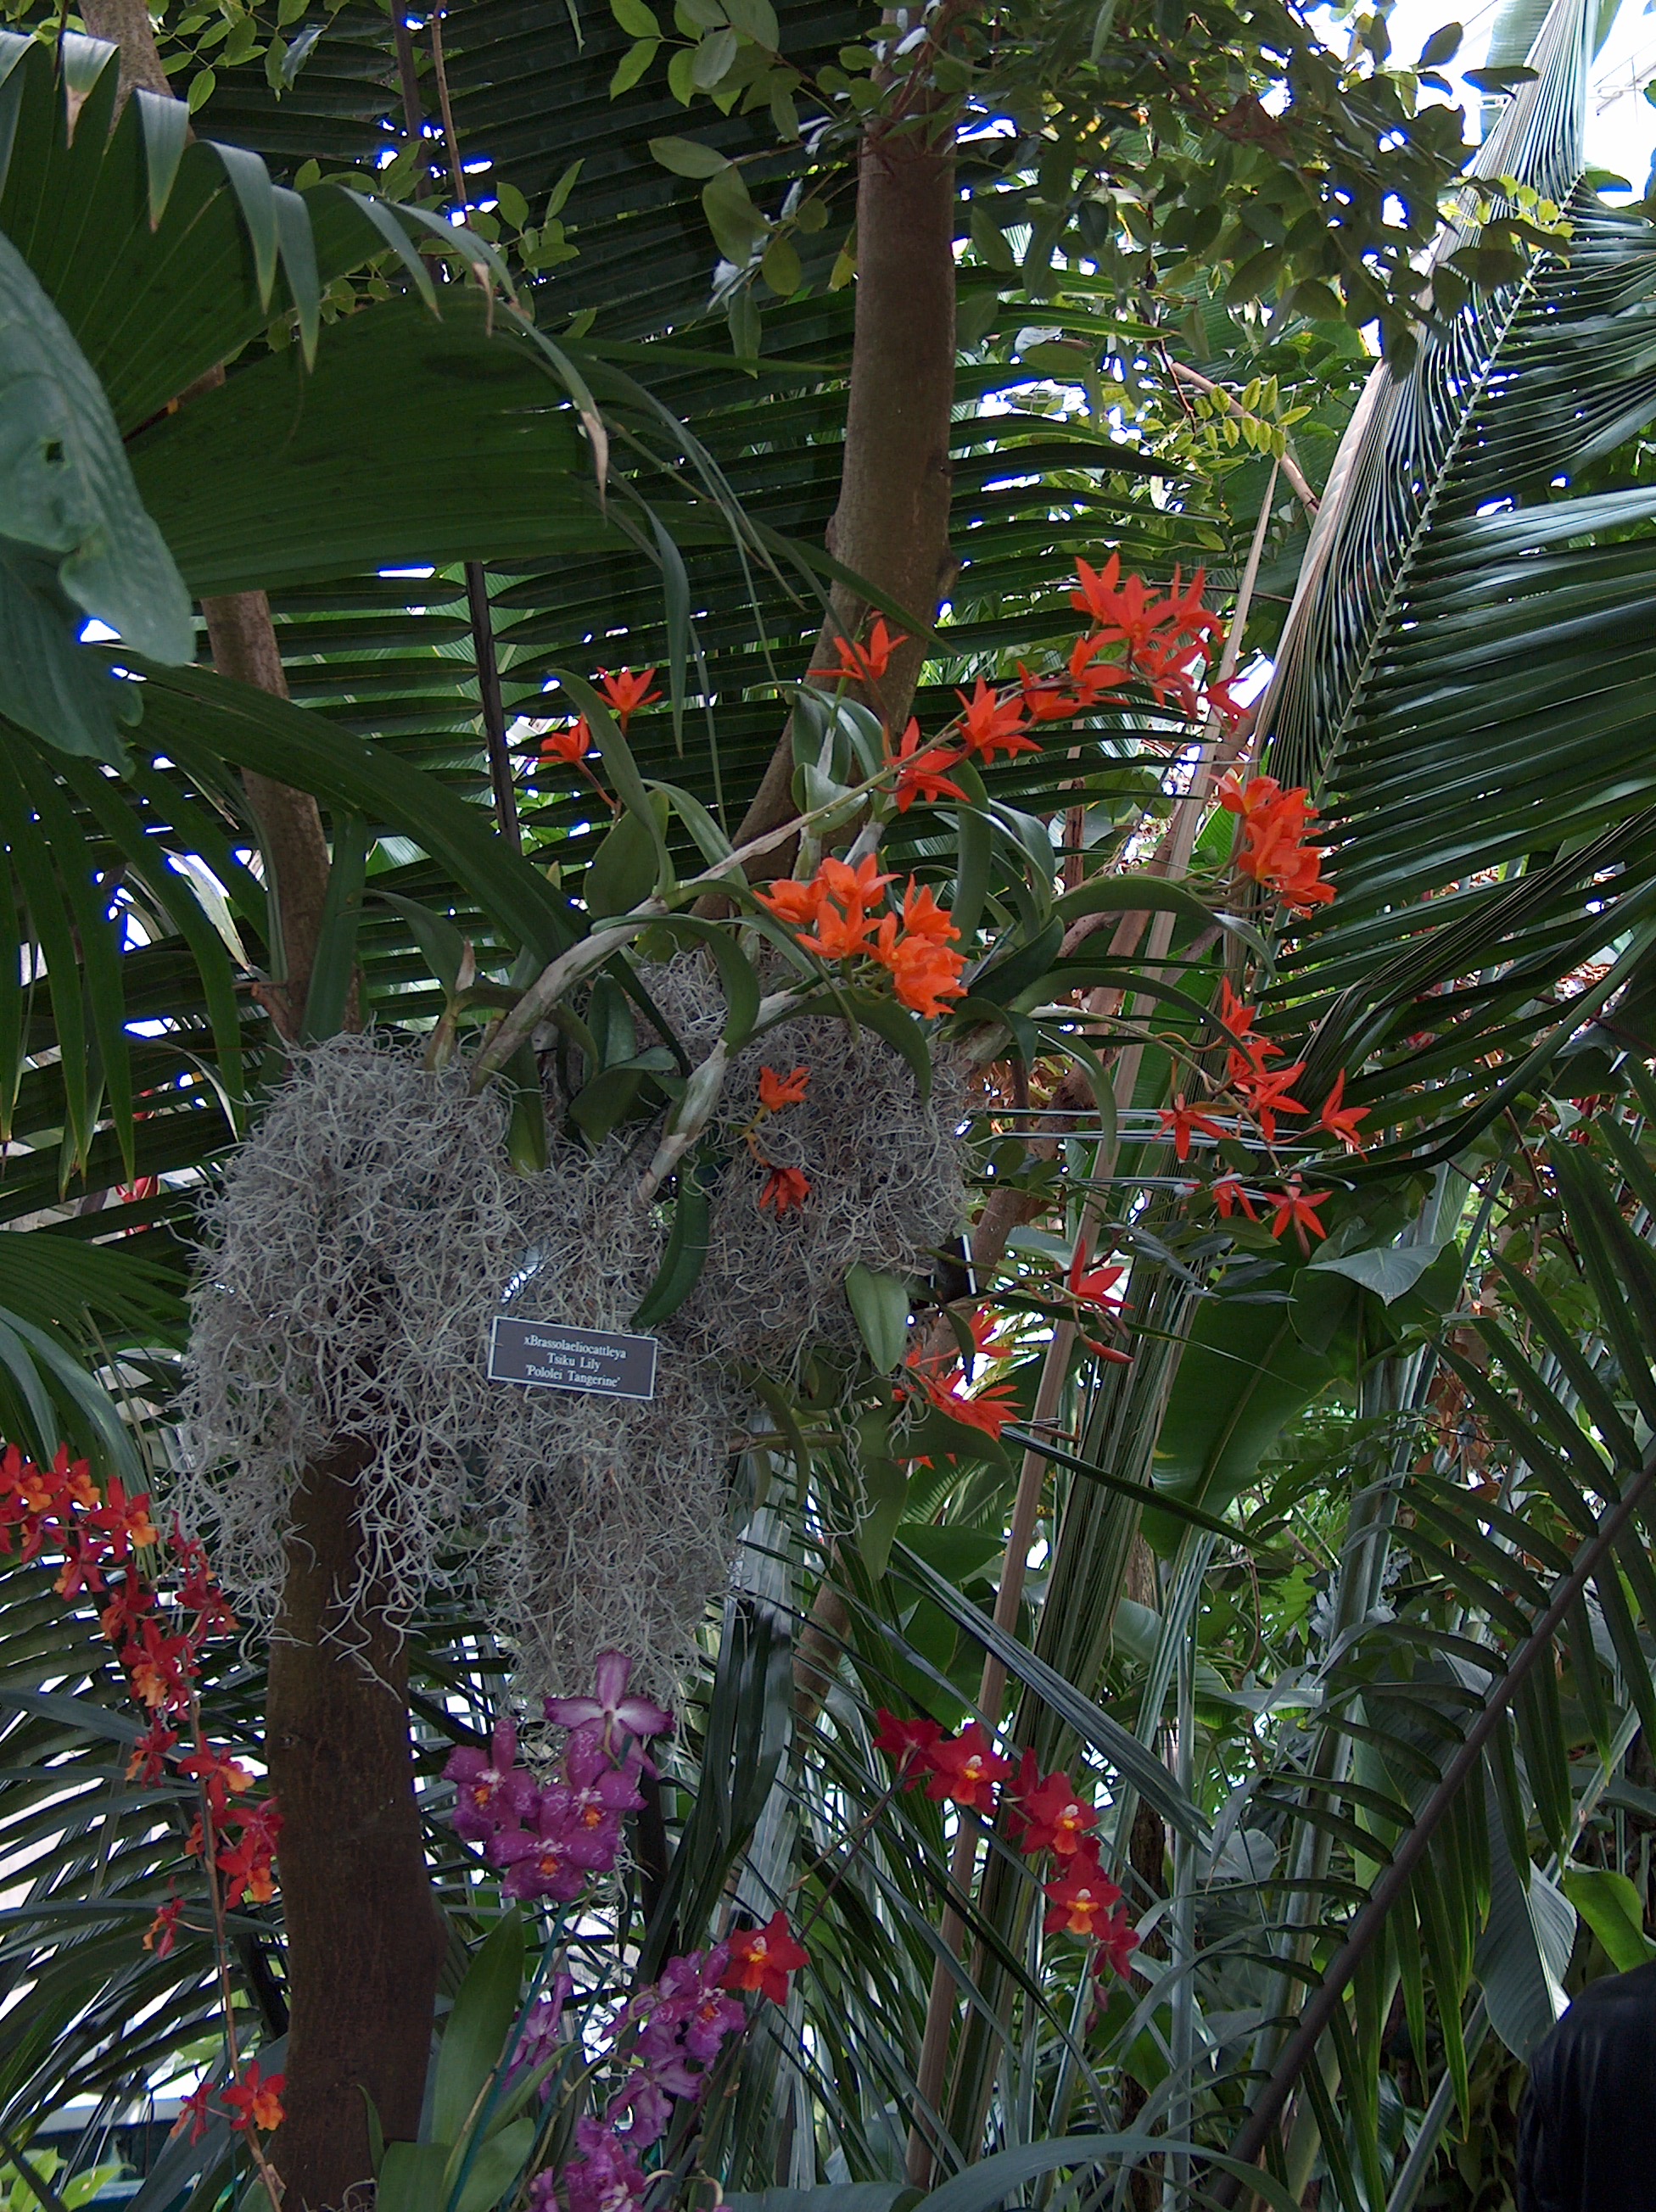
orchid, flower, plant, botany, tree, terrestrial plant, flowering plant, elaeis, heliconia, peach palm, palm tree, rainforest